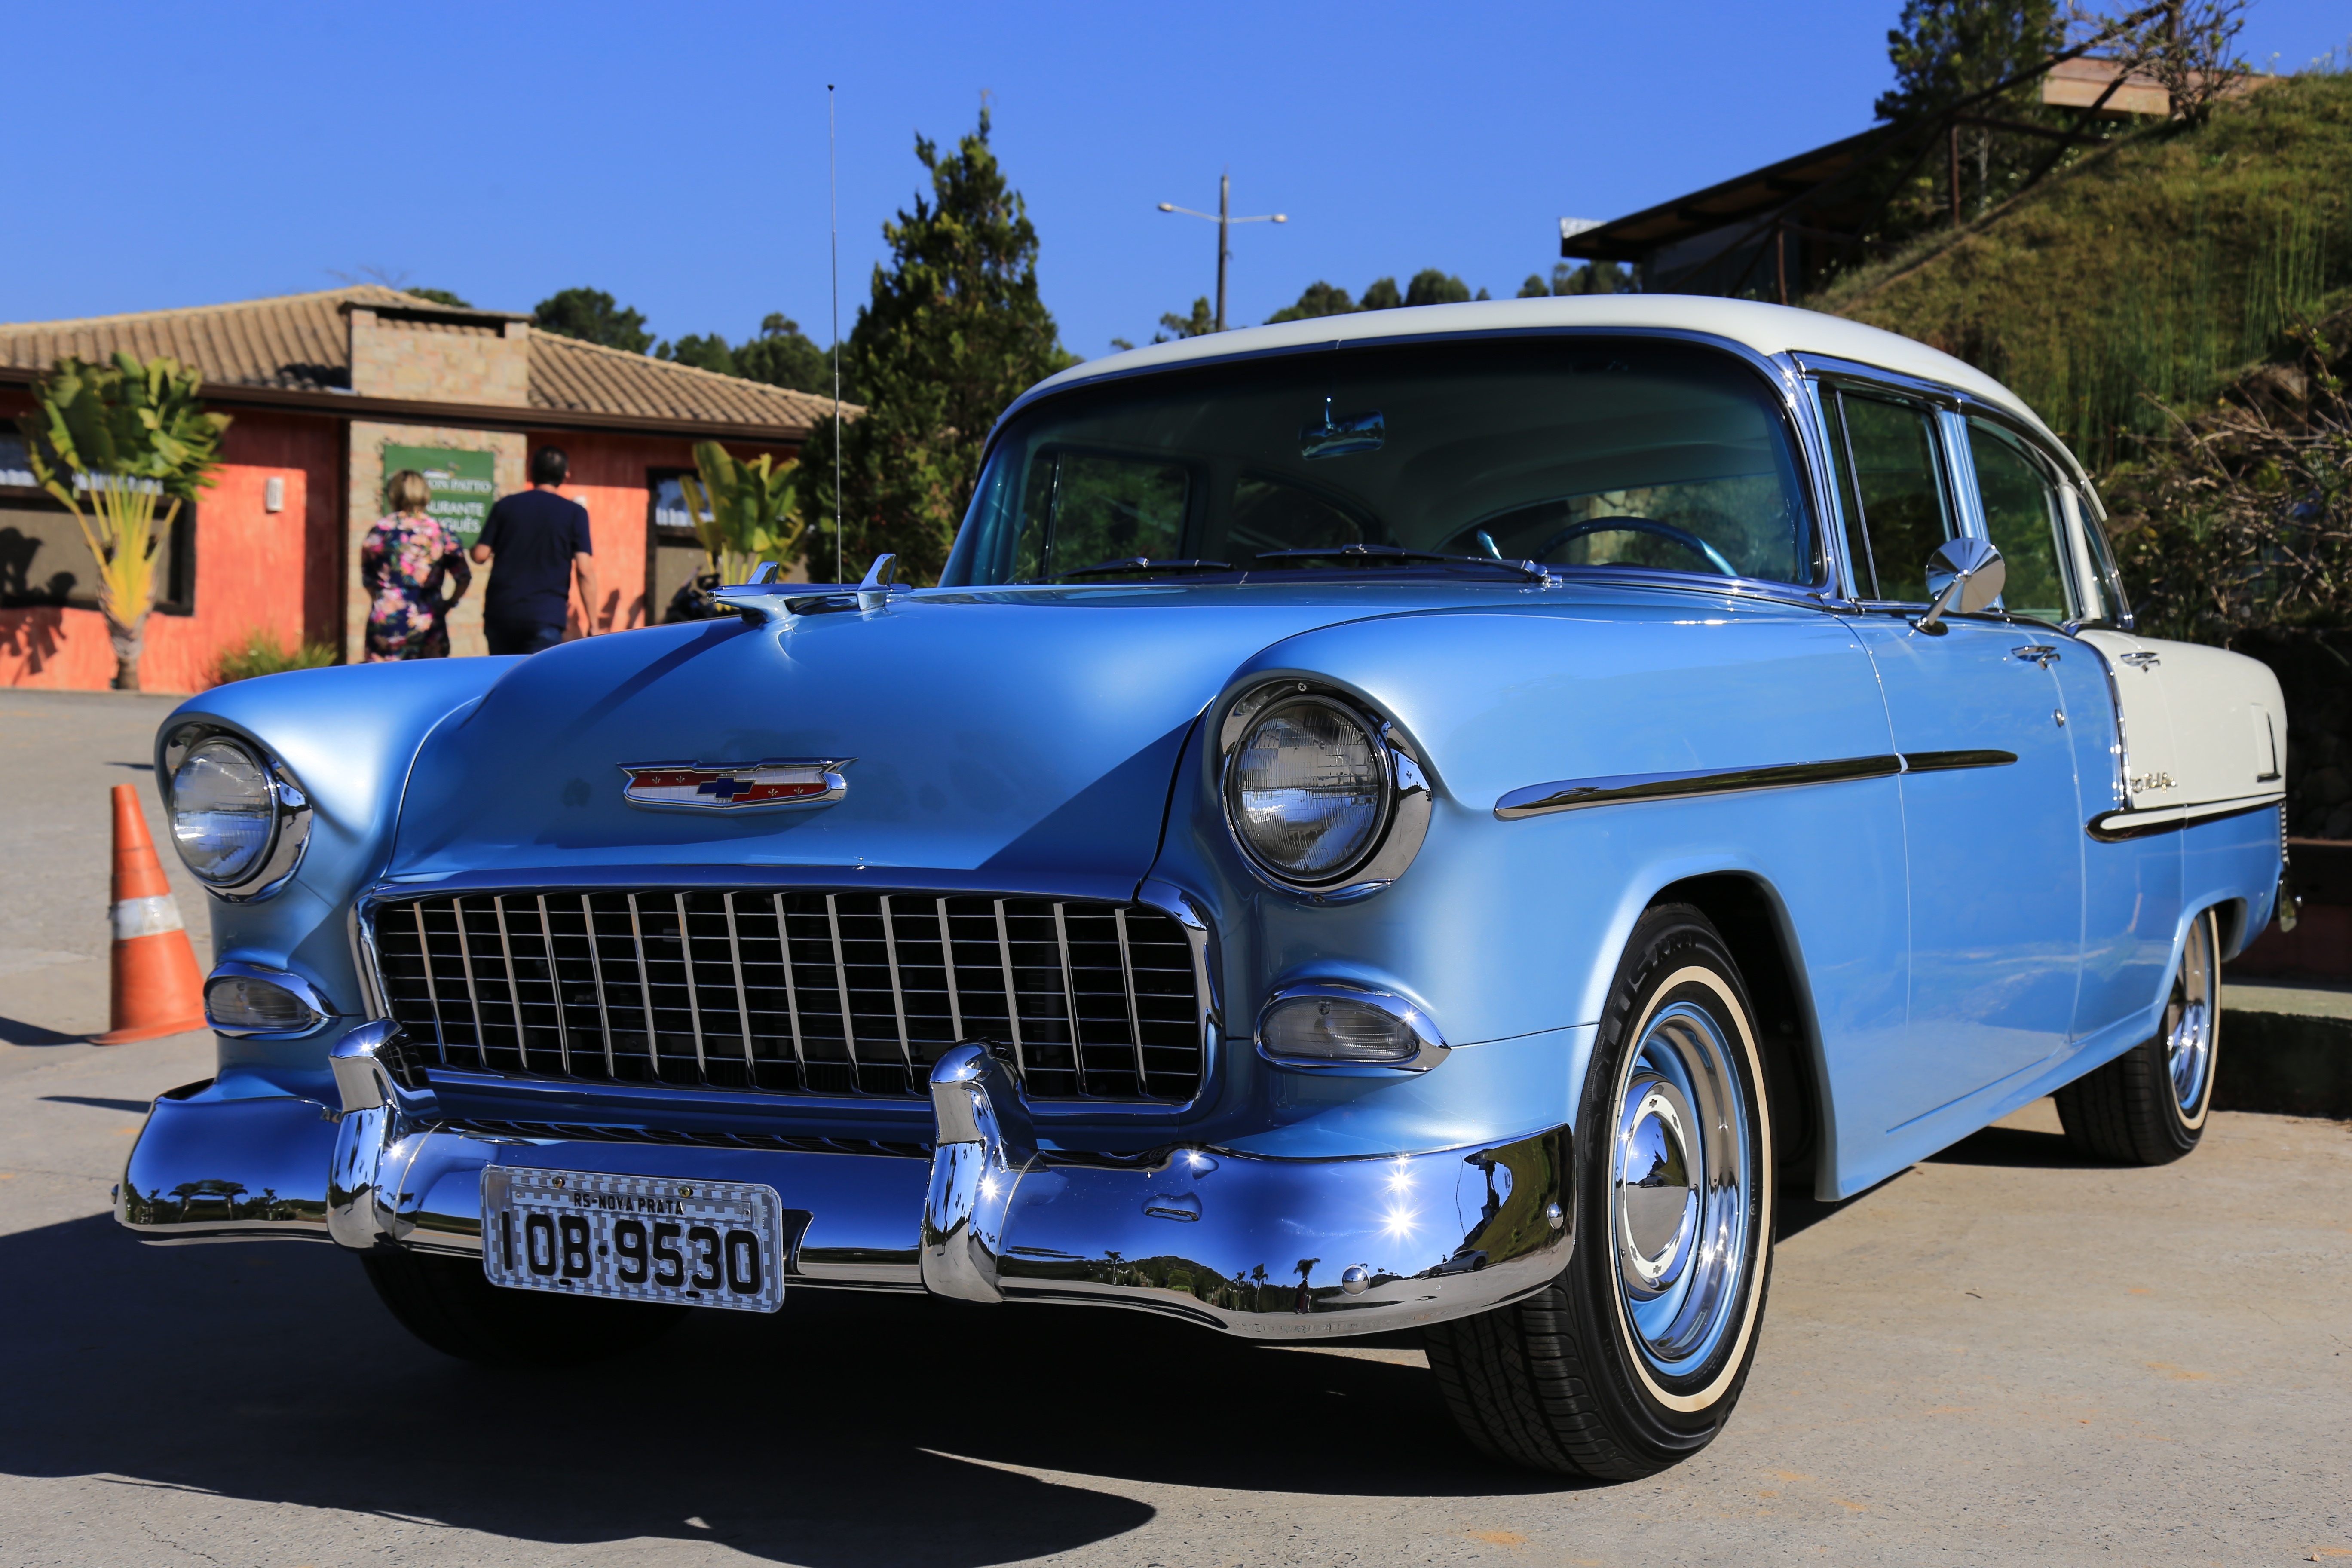
car, vehicle, old car, motor vehicle, sedan, chevrolet, antique car, land vehicle, blue car, automobile make, automotive exterior, chevrolet bel air, automobile club, car history